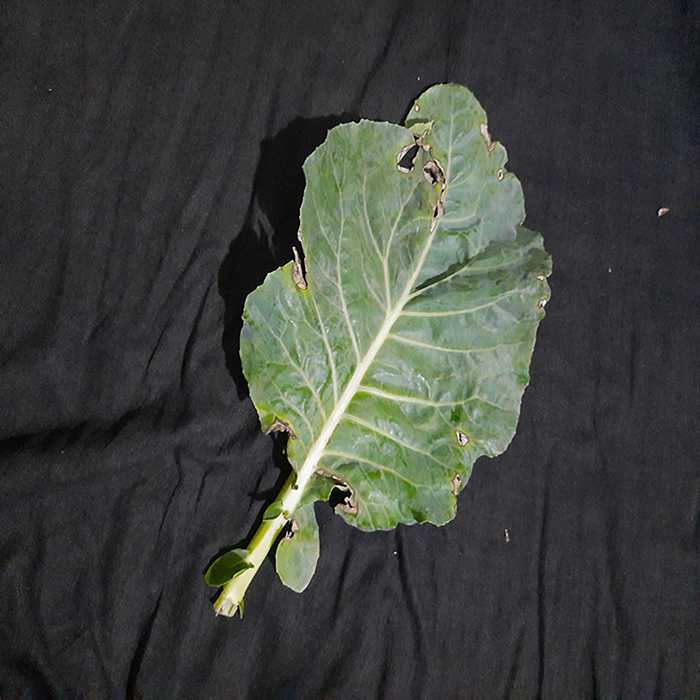
Plant: Cauliflower
Label: Downy mildew